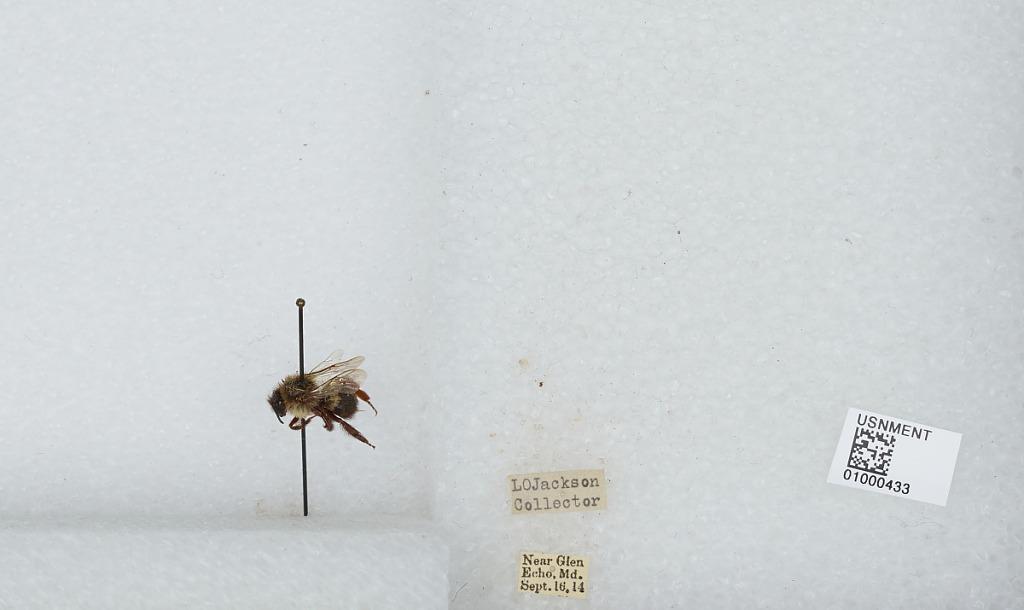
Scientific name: Bombus (Pyrobombus) impatiens Cresson
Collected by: L. Jackson
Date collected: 1914-9-16
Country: United States
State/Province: Maryland
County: Montgomery
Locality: Near Glen Echo
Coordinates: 38.9686, -77.1425